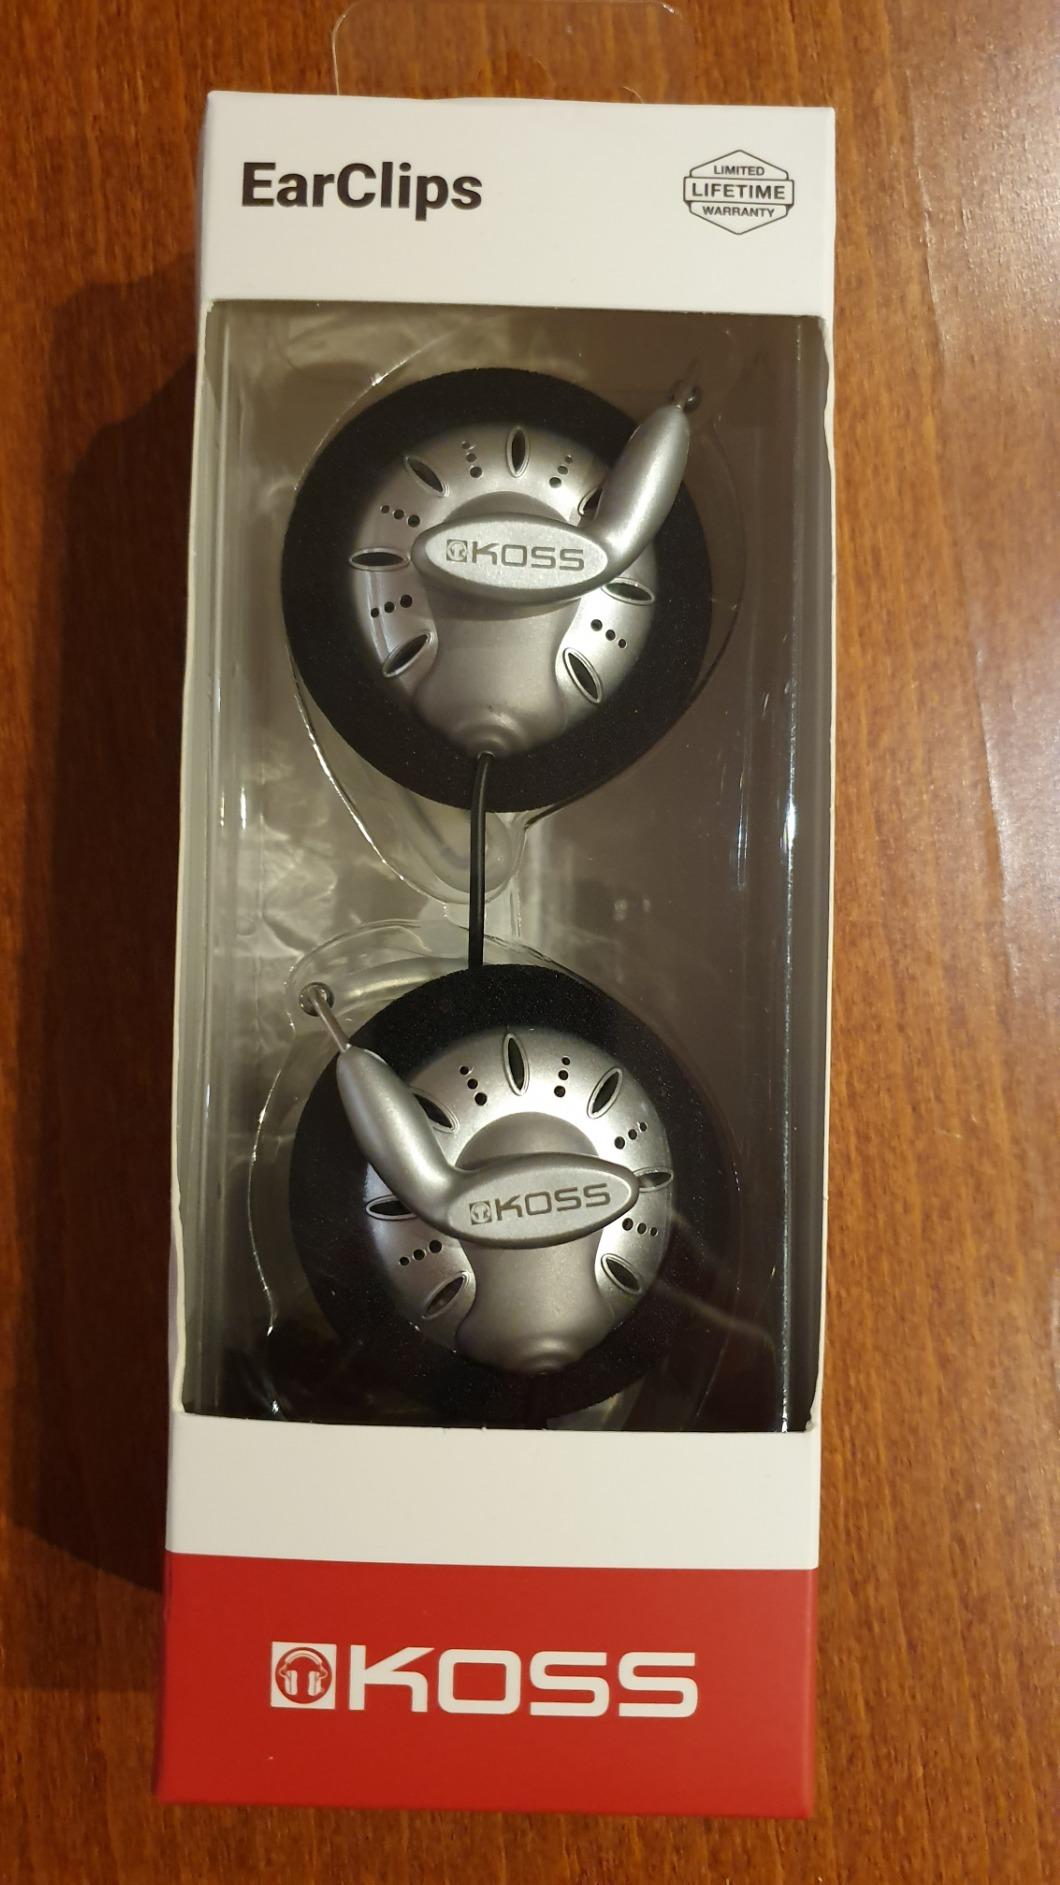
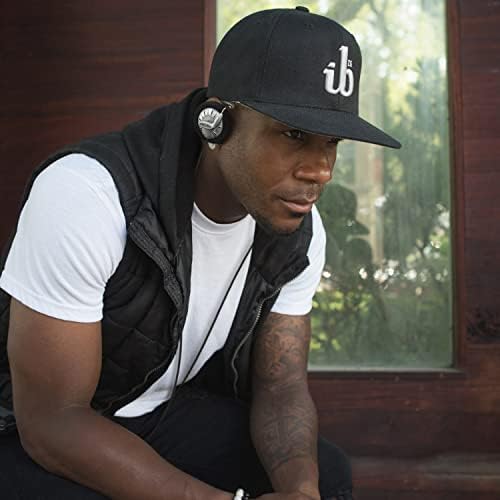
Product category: headphones
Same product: yes